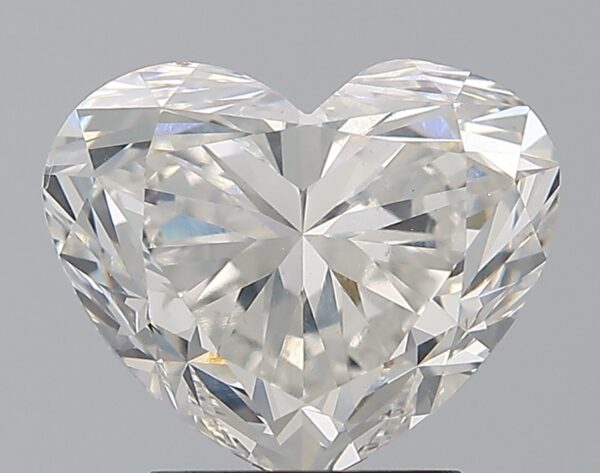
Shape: heart
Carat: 3.02
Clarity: SI1
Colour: H
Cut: VG
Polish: EX
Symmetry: EX
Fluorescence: M
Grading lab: GIA
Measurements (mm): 8.07 x 9.82 x 5.92